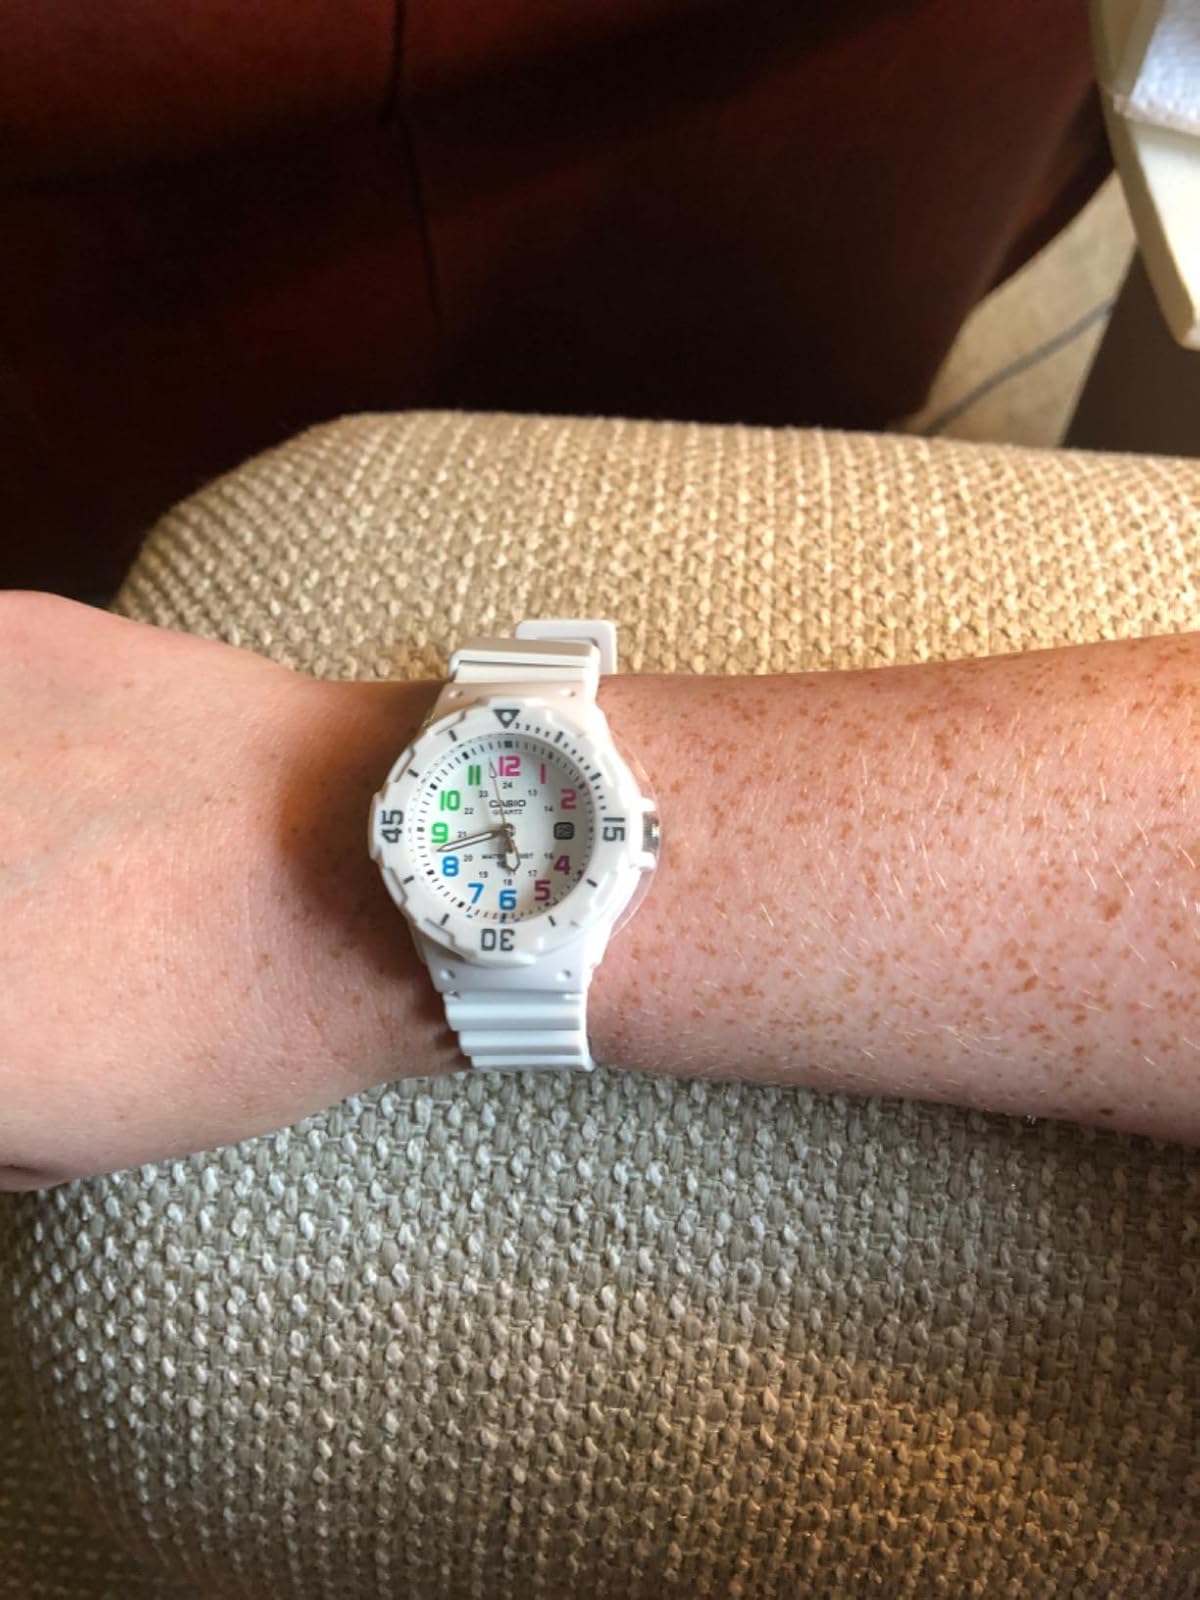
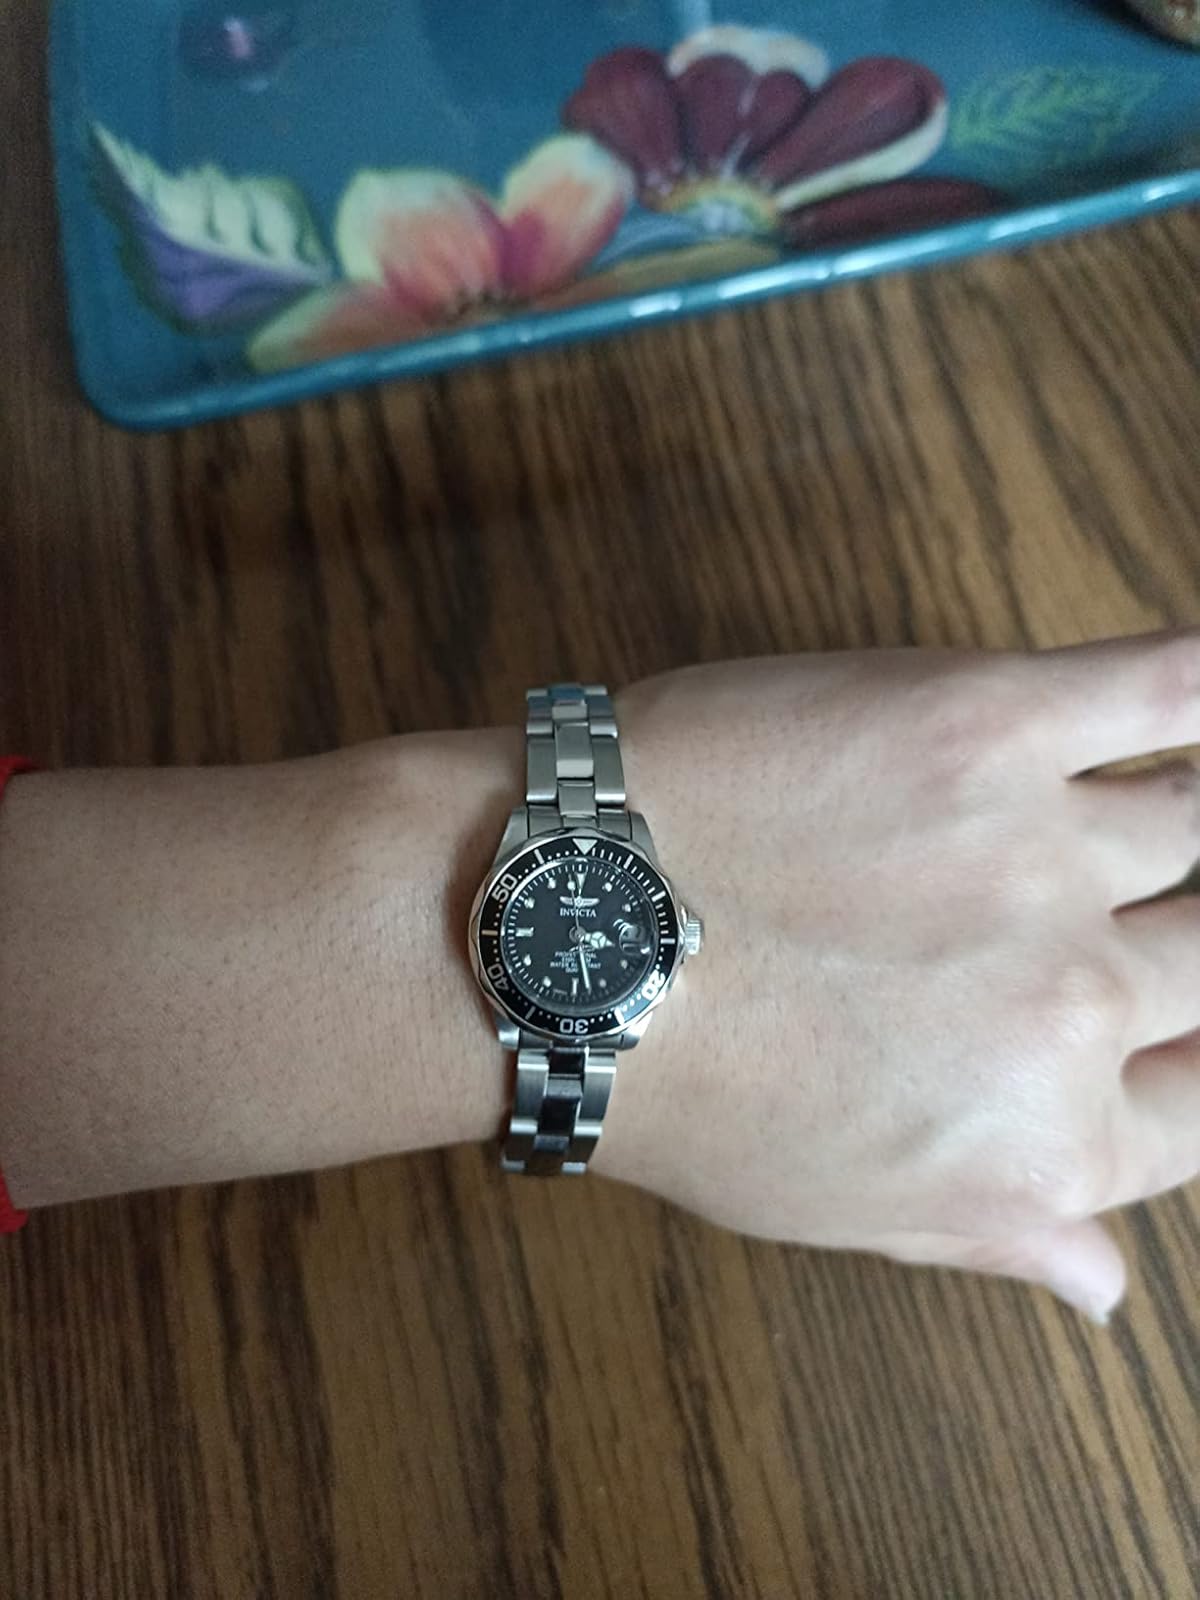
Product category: accessories_watch
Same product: no